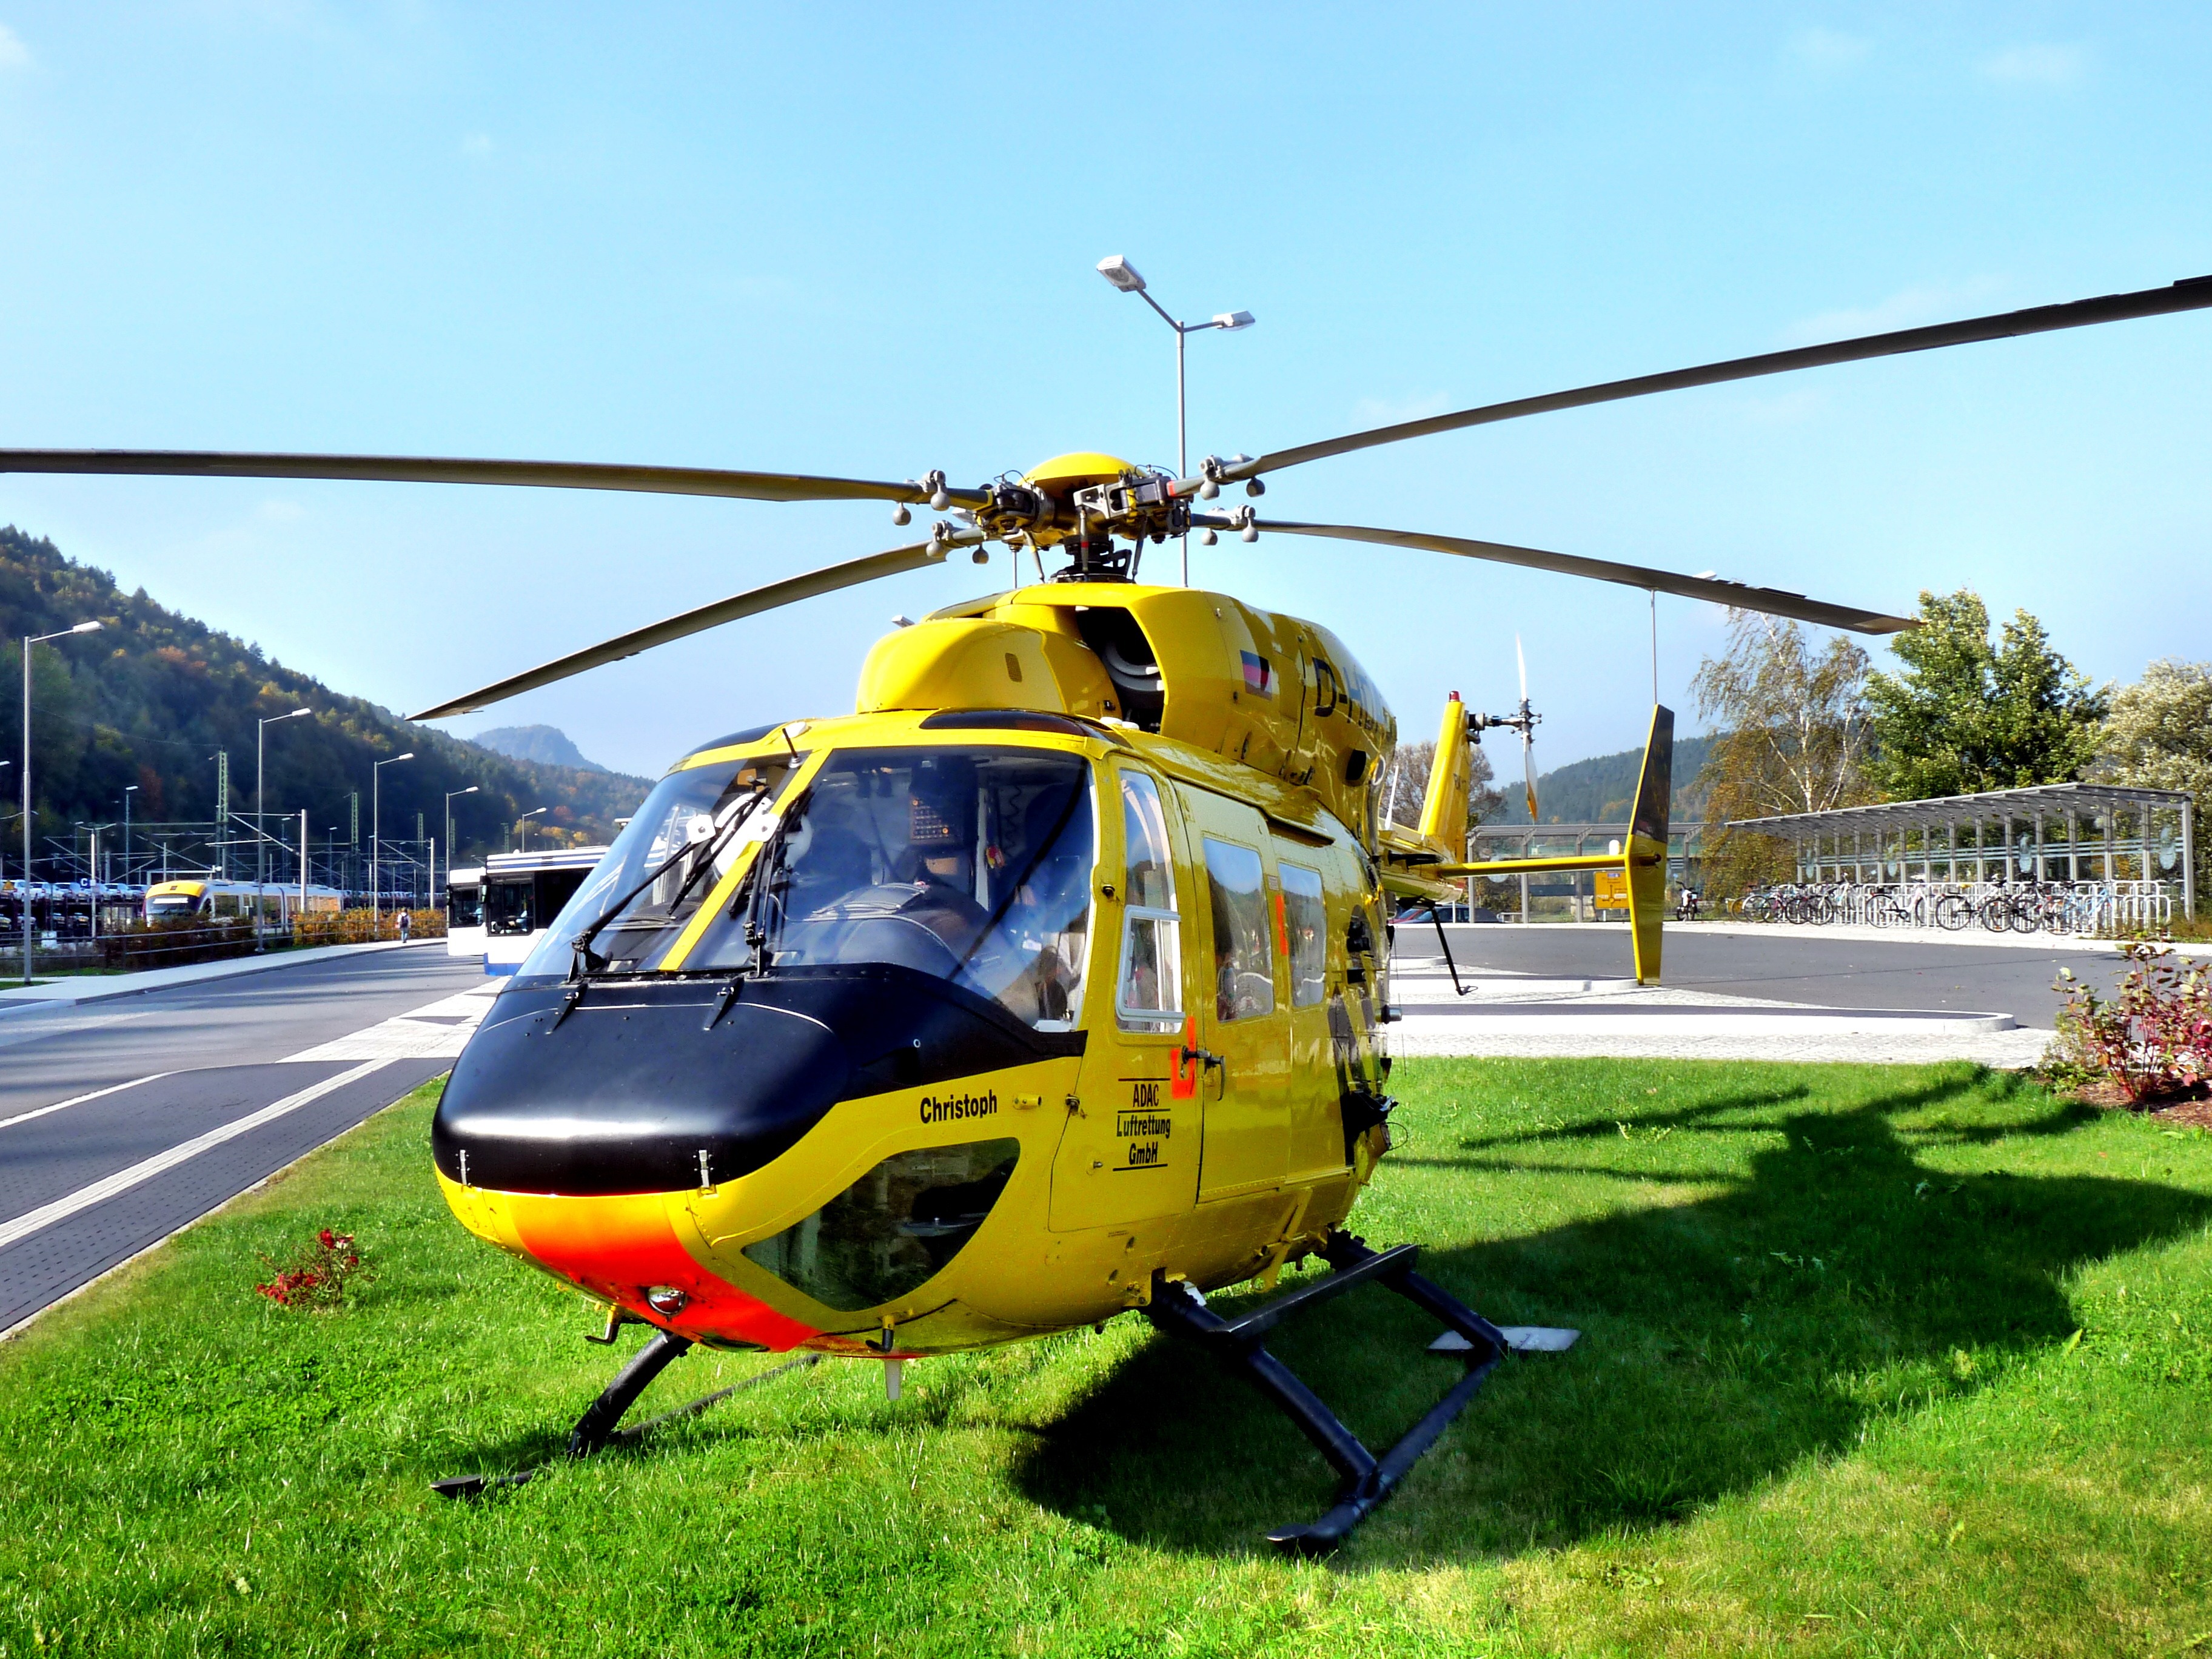
aircraft, vehicle, aviation, helicopter, use, rescue, adac, rotorcraft, helicopter rotor, military helicopter, bell uh 1 iroquois, bell 412